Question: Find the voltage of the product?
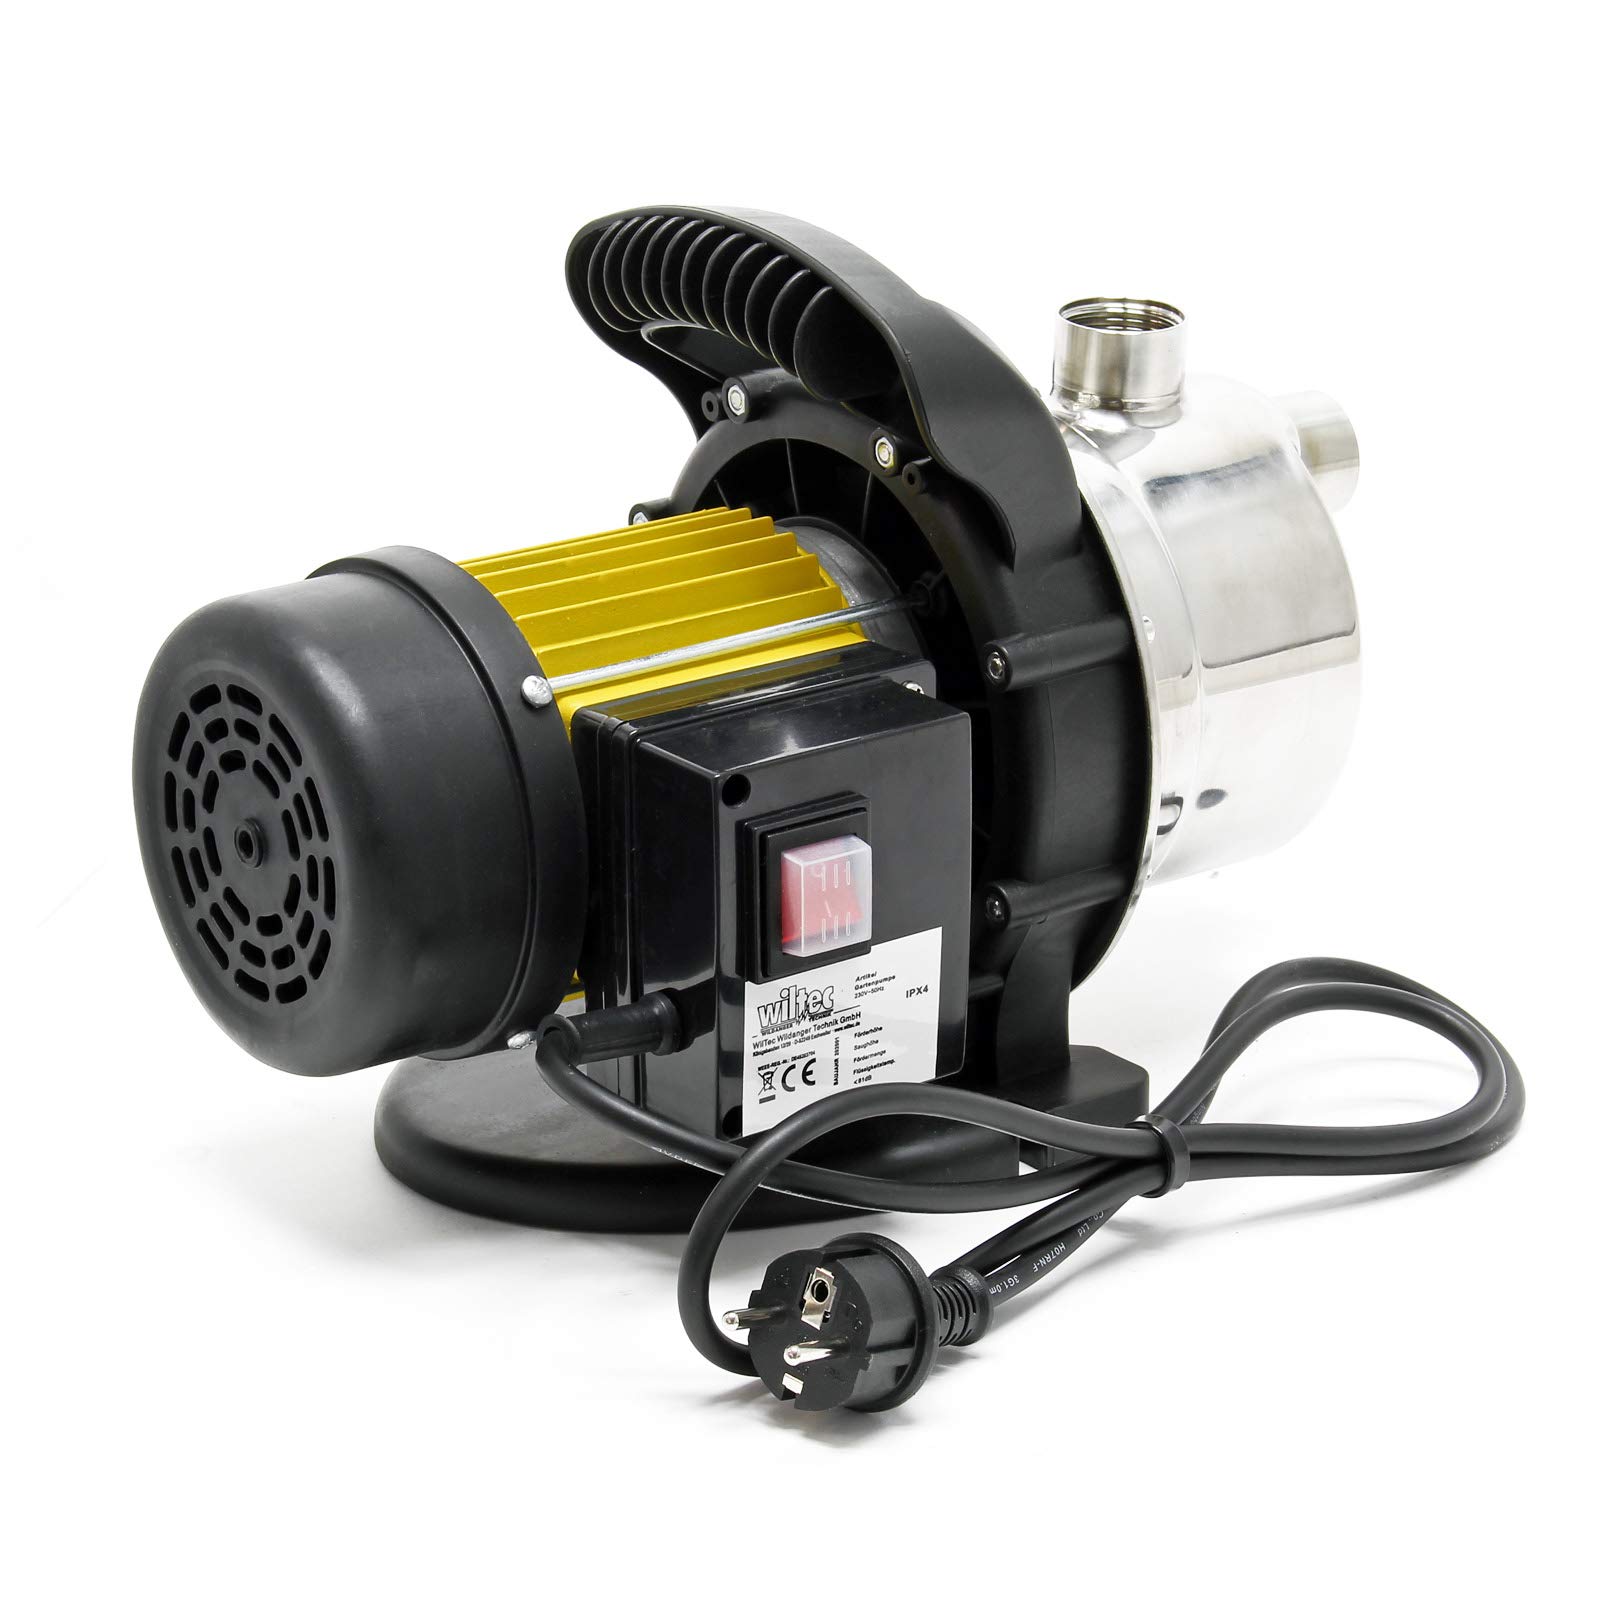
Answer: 130.0 volt